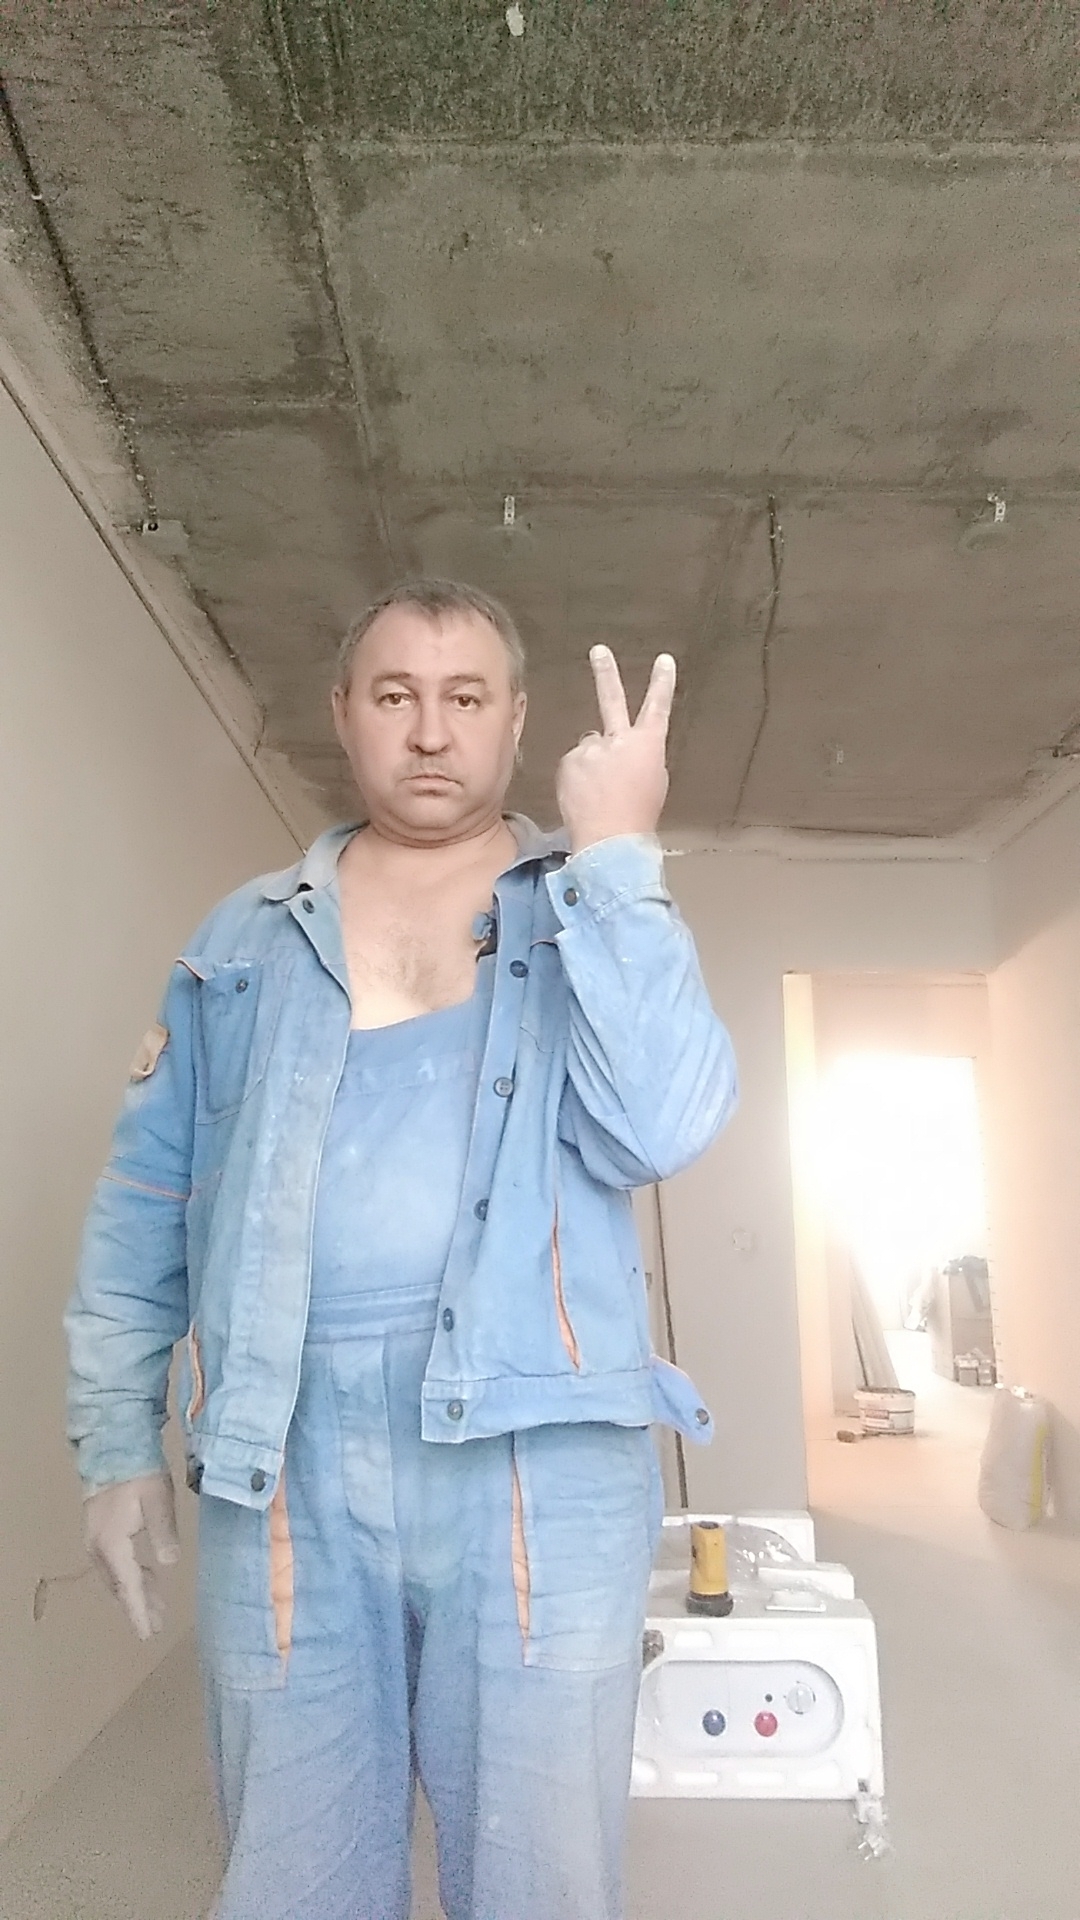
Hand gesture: peace_inverted